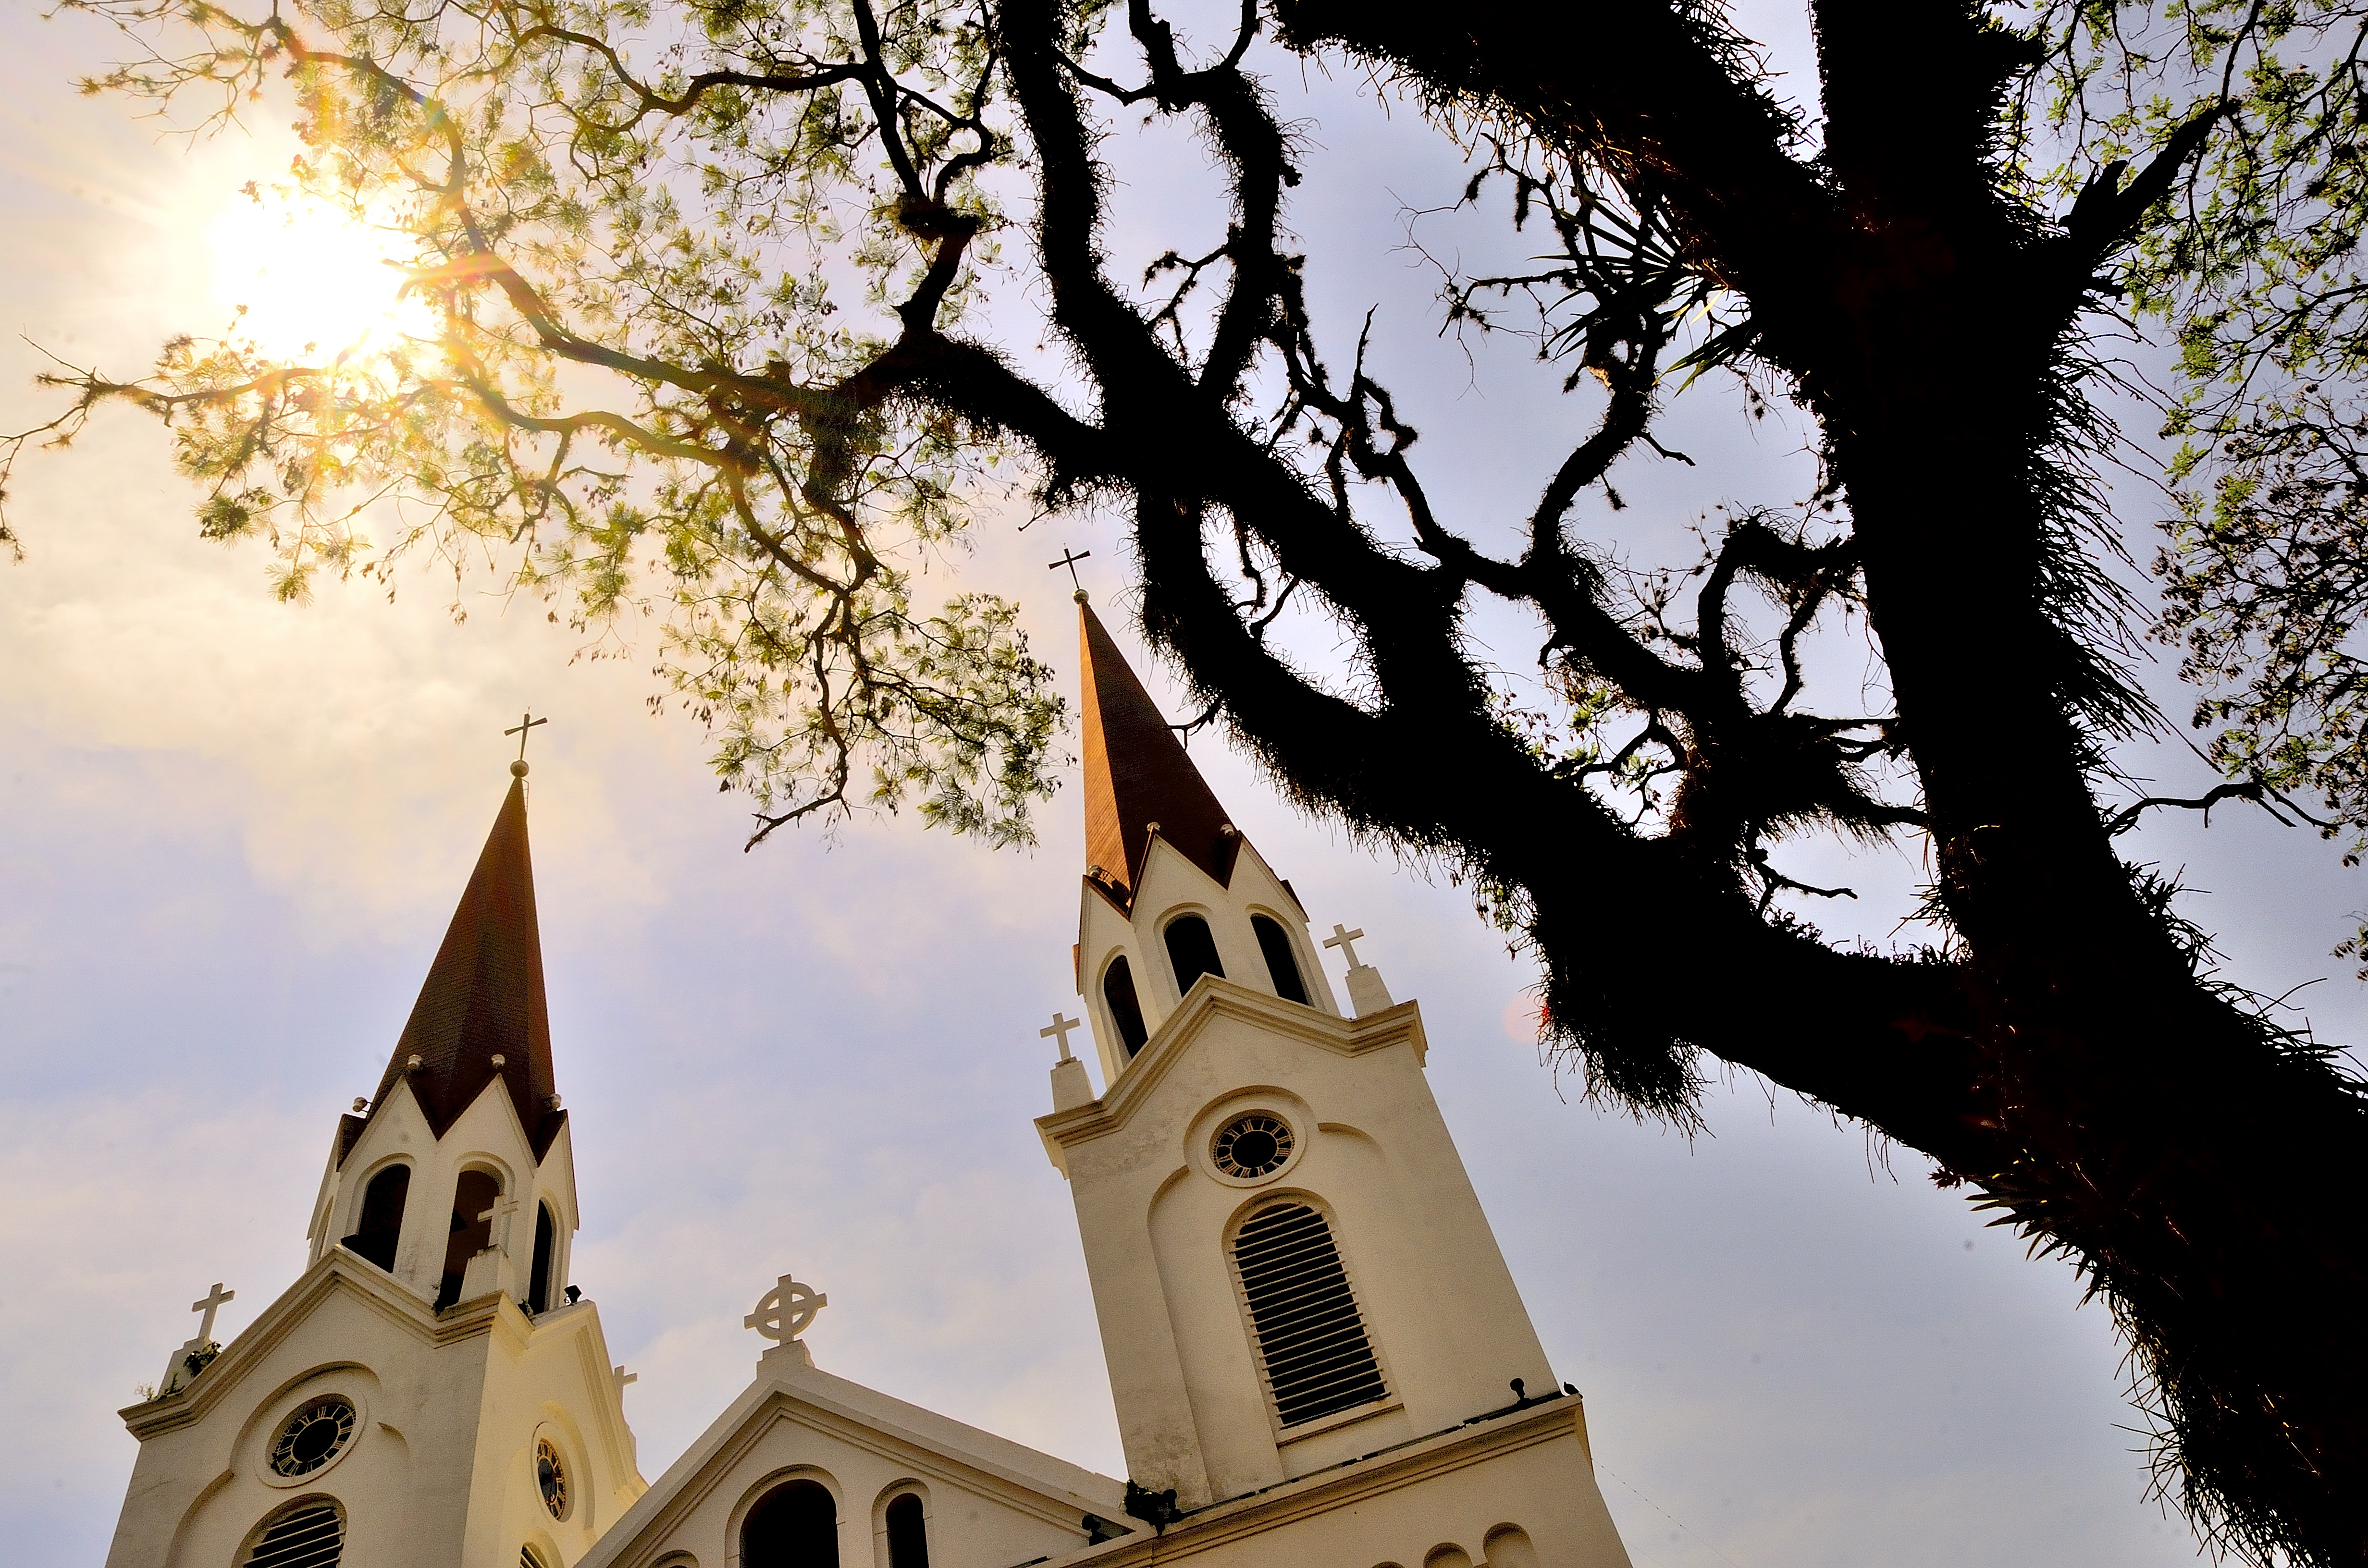
tree, sunlight, flower, spring, autumn, season, place of worship, iglesia, arbol, cielo, catedral, sol, misiones, dios, posadas, ramas, woody plant